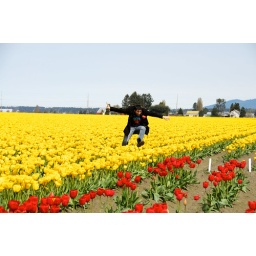
I continue jumping over rows of yellow tulips.